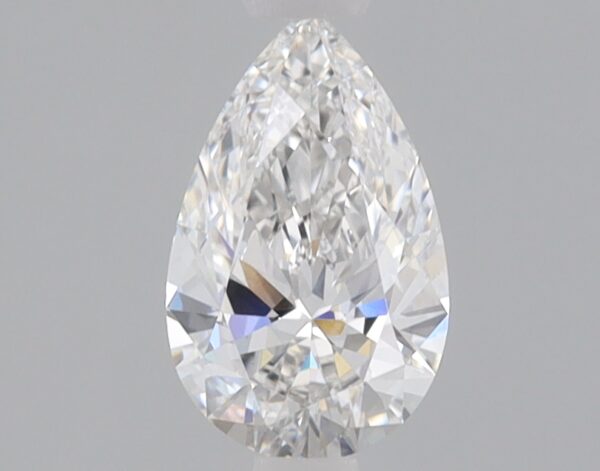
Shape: pear
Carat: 0.81
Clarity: VS1
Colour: F
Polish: EX
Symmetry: EX
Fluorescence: NONE
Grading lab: IGI
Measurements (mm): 8.53 x 5.29 x 3.14